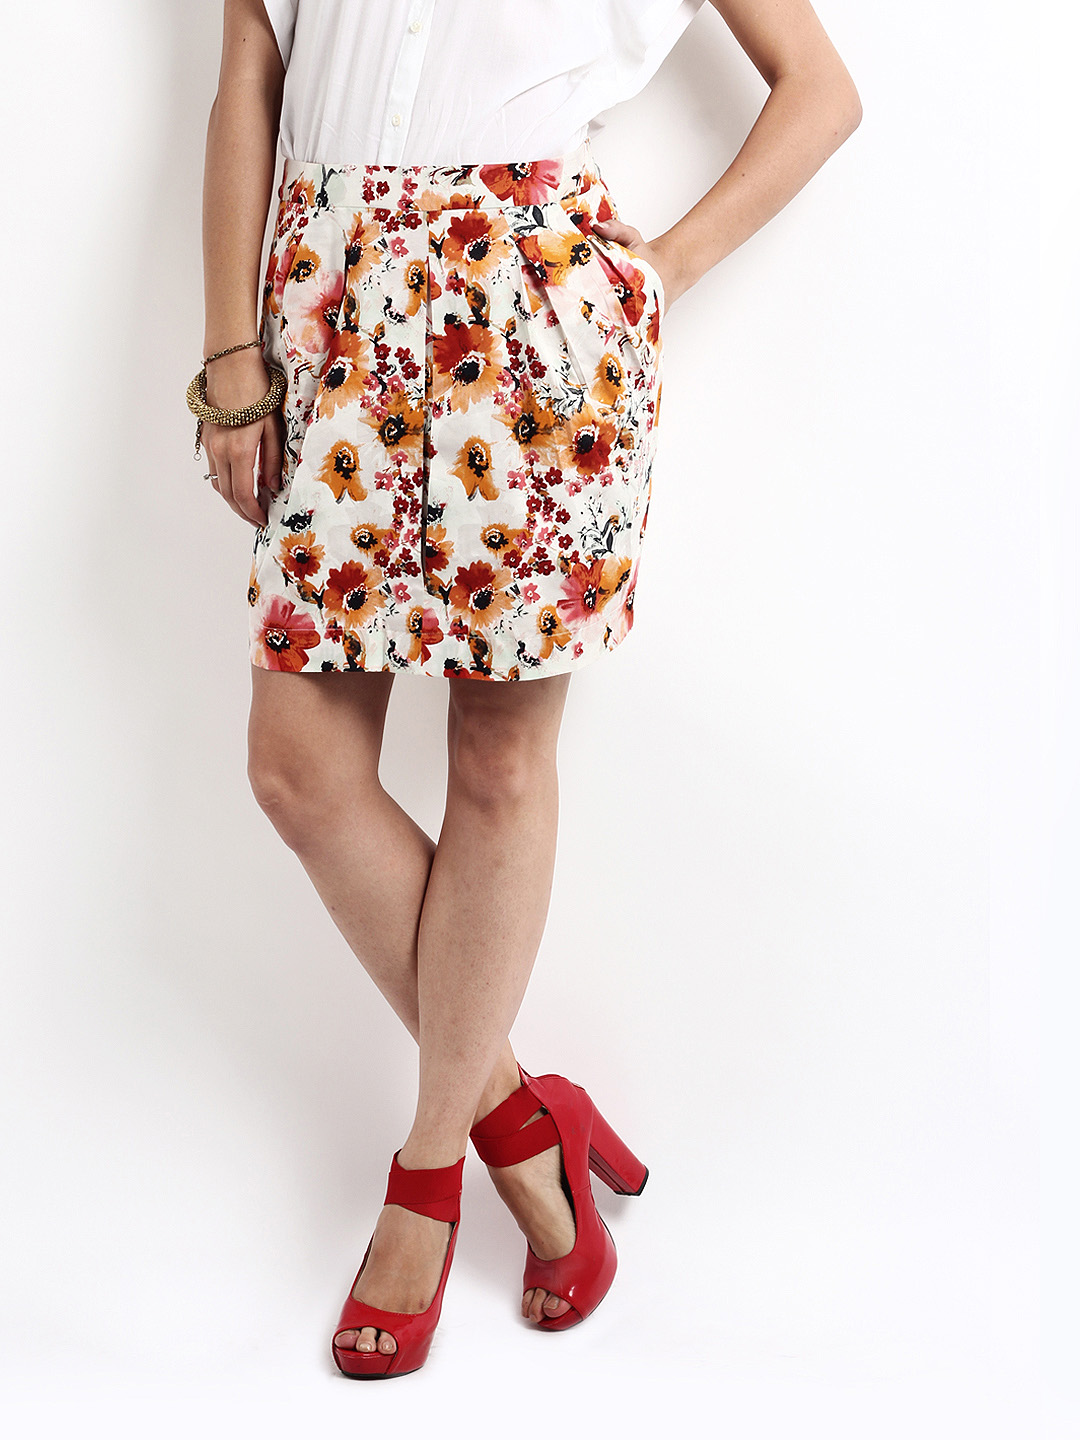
Elle Women Off-White & Orange Floral Print Tulip Skirt
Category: Apparel / Bottomwear / Skirts
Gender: Women
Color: Off White
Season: Summer 2012
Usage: Casual